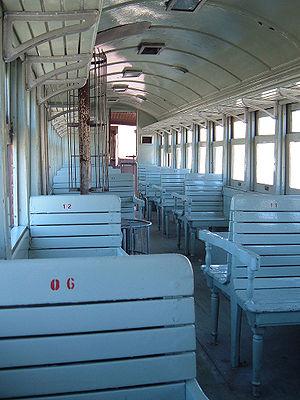
La Trochita appelée officiellement Viejo Expreso Patagónico est une ligne de chemin de fer à voie étroite et à vapeur située en Argentine, dans la province de Chubut, région de Patagonie. Il s'agit d'une ligne commerciale reconvertie en ligne touristique.